Adam Cruz

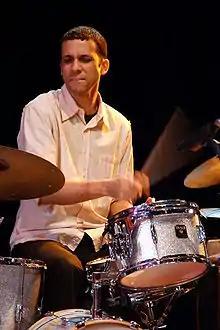
Cruz in March 2009

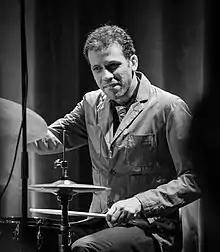
Cruz at the 2017 Oslo Jazz Festival

Adam Cruz is an American jazz drummer from New York City.